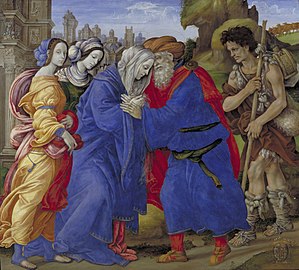
Sankt Anna
Sankt Anna i kunst: Joakim og Annas gensyn uden for Jerusalems Gyldne Port af Filippino Lippi. Maleri på Statens Museum for Kunst.
Sankt Anna var ifølge traditionen Jomfru Marias moder. I kristen tradition har hun dermed en særlig rolle, som Marias opdrager og som mormor til Jesus Kristus. Dette er særligt betydningsfuldt i de kirkesamfund, som praktiserer helgendyrkelse. Hverken Anna eller hendes mand Joachim er nævnt i Det nye testamente. Den ældste omtale er i Jakobs Forevangelium fra det 2. århundrede, men der er ingen grund til at fæste lid til dette som en historisk korrekt fremstilling. I mangel på oplysninger om dem kaldes de Anna og Joachim.